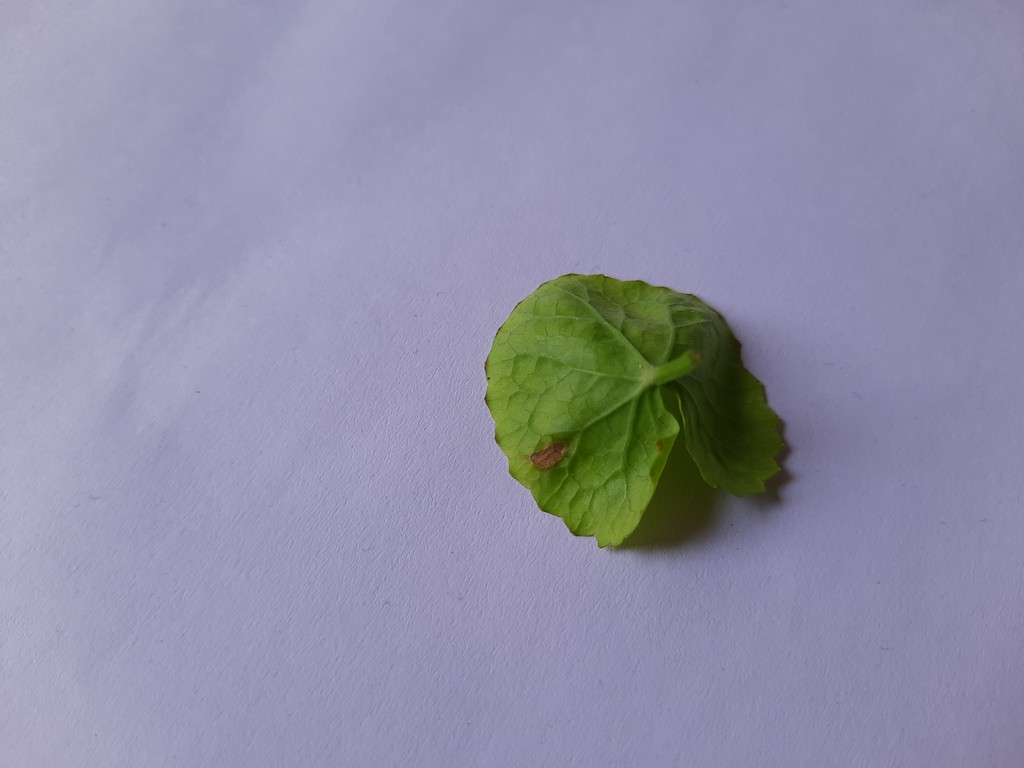
Label: Unhealthy